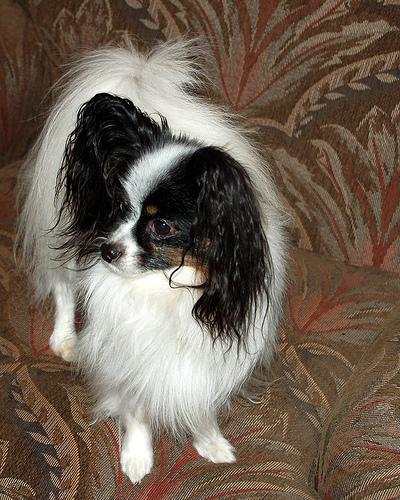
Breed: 806-n000129-papillon